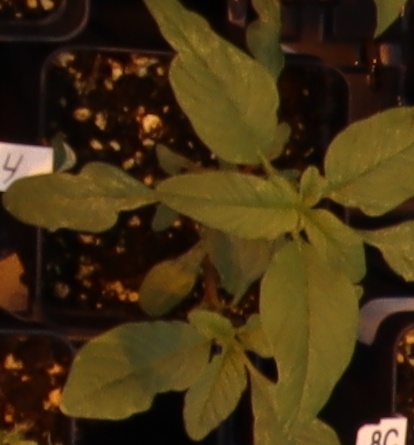
Label: Waterhemp